Mehrobod

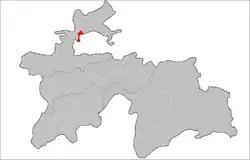
Jabbor Rasulov District on a map of Tajikistan

Mehrobod (formerly: "Proletarsk") is a town and jamoat in Tajikistan. It is the administrative capital of Jabbor Rasulov District in Sughd Region, located just south of the regional capital of Khujand and south-west of the cities of Buston and Ghafurov.